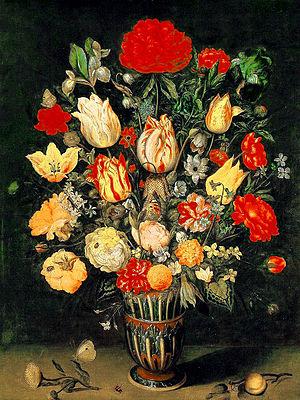
Ambrosius Bosschaert l'Ancien, né le 18 janvier 1573 à Anvers et mort en 1621 à La Haye, est un peintre néerlandais.